God of War: Ghost of Sparta

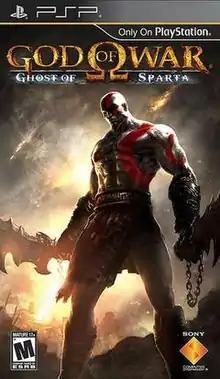
North American cover art

God of War: Ghost of Sparta is a 2010 action-adventure game developed by Ready at Dawn and published by Sony Computer Entertainment (SCE). It was first released for the PlayStation Portable (PSP) handheld console on November 2, 2010. The game is the sixth installment in the "God of War" series and the fourth chronologically. Loosely based on Greek mythology, "Ghost of Sparta" is set in ancient Greece with vengeance as its central motif. The player controls the protagonist Kratos, the God of War. Kratos is still haunted by the visions of his mortal past and decides to explore his origins. In Atlantis, he finds his mother Callisto, who claims that his brother Deimos is still alive. Kratos journeys to the Domain of Death to rescue his brother. After initial resentment from Deimos, the brothers team up to battle the God of Death, Thanatos, Deimos' captor.